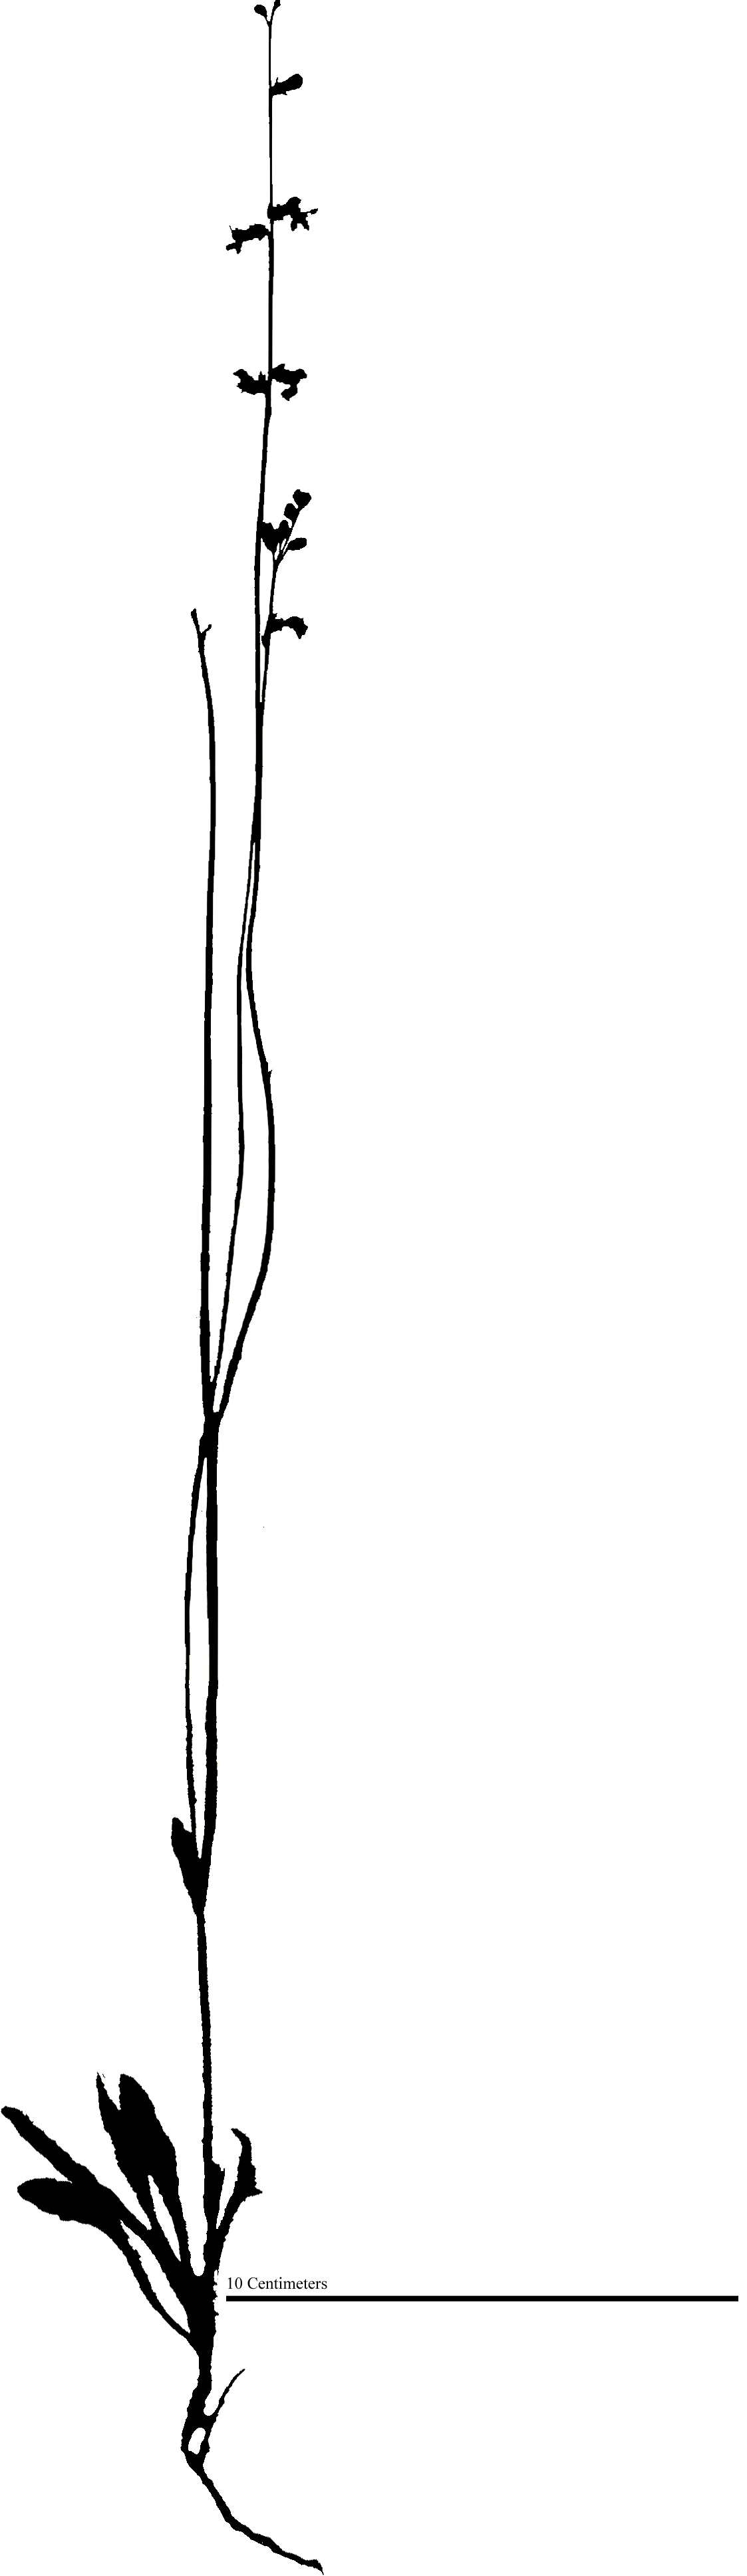
Species: Lobelia paludosa
Plant height: 50.3 cm, width: 6.3 cm